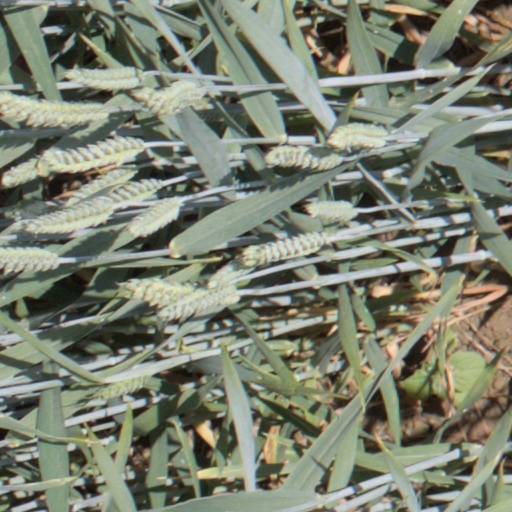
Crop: wheat